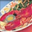
Label: lobster